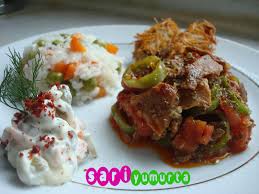
Yemek: et_sote